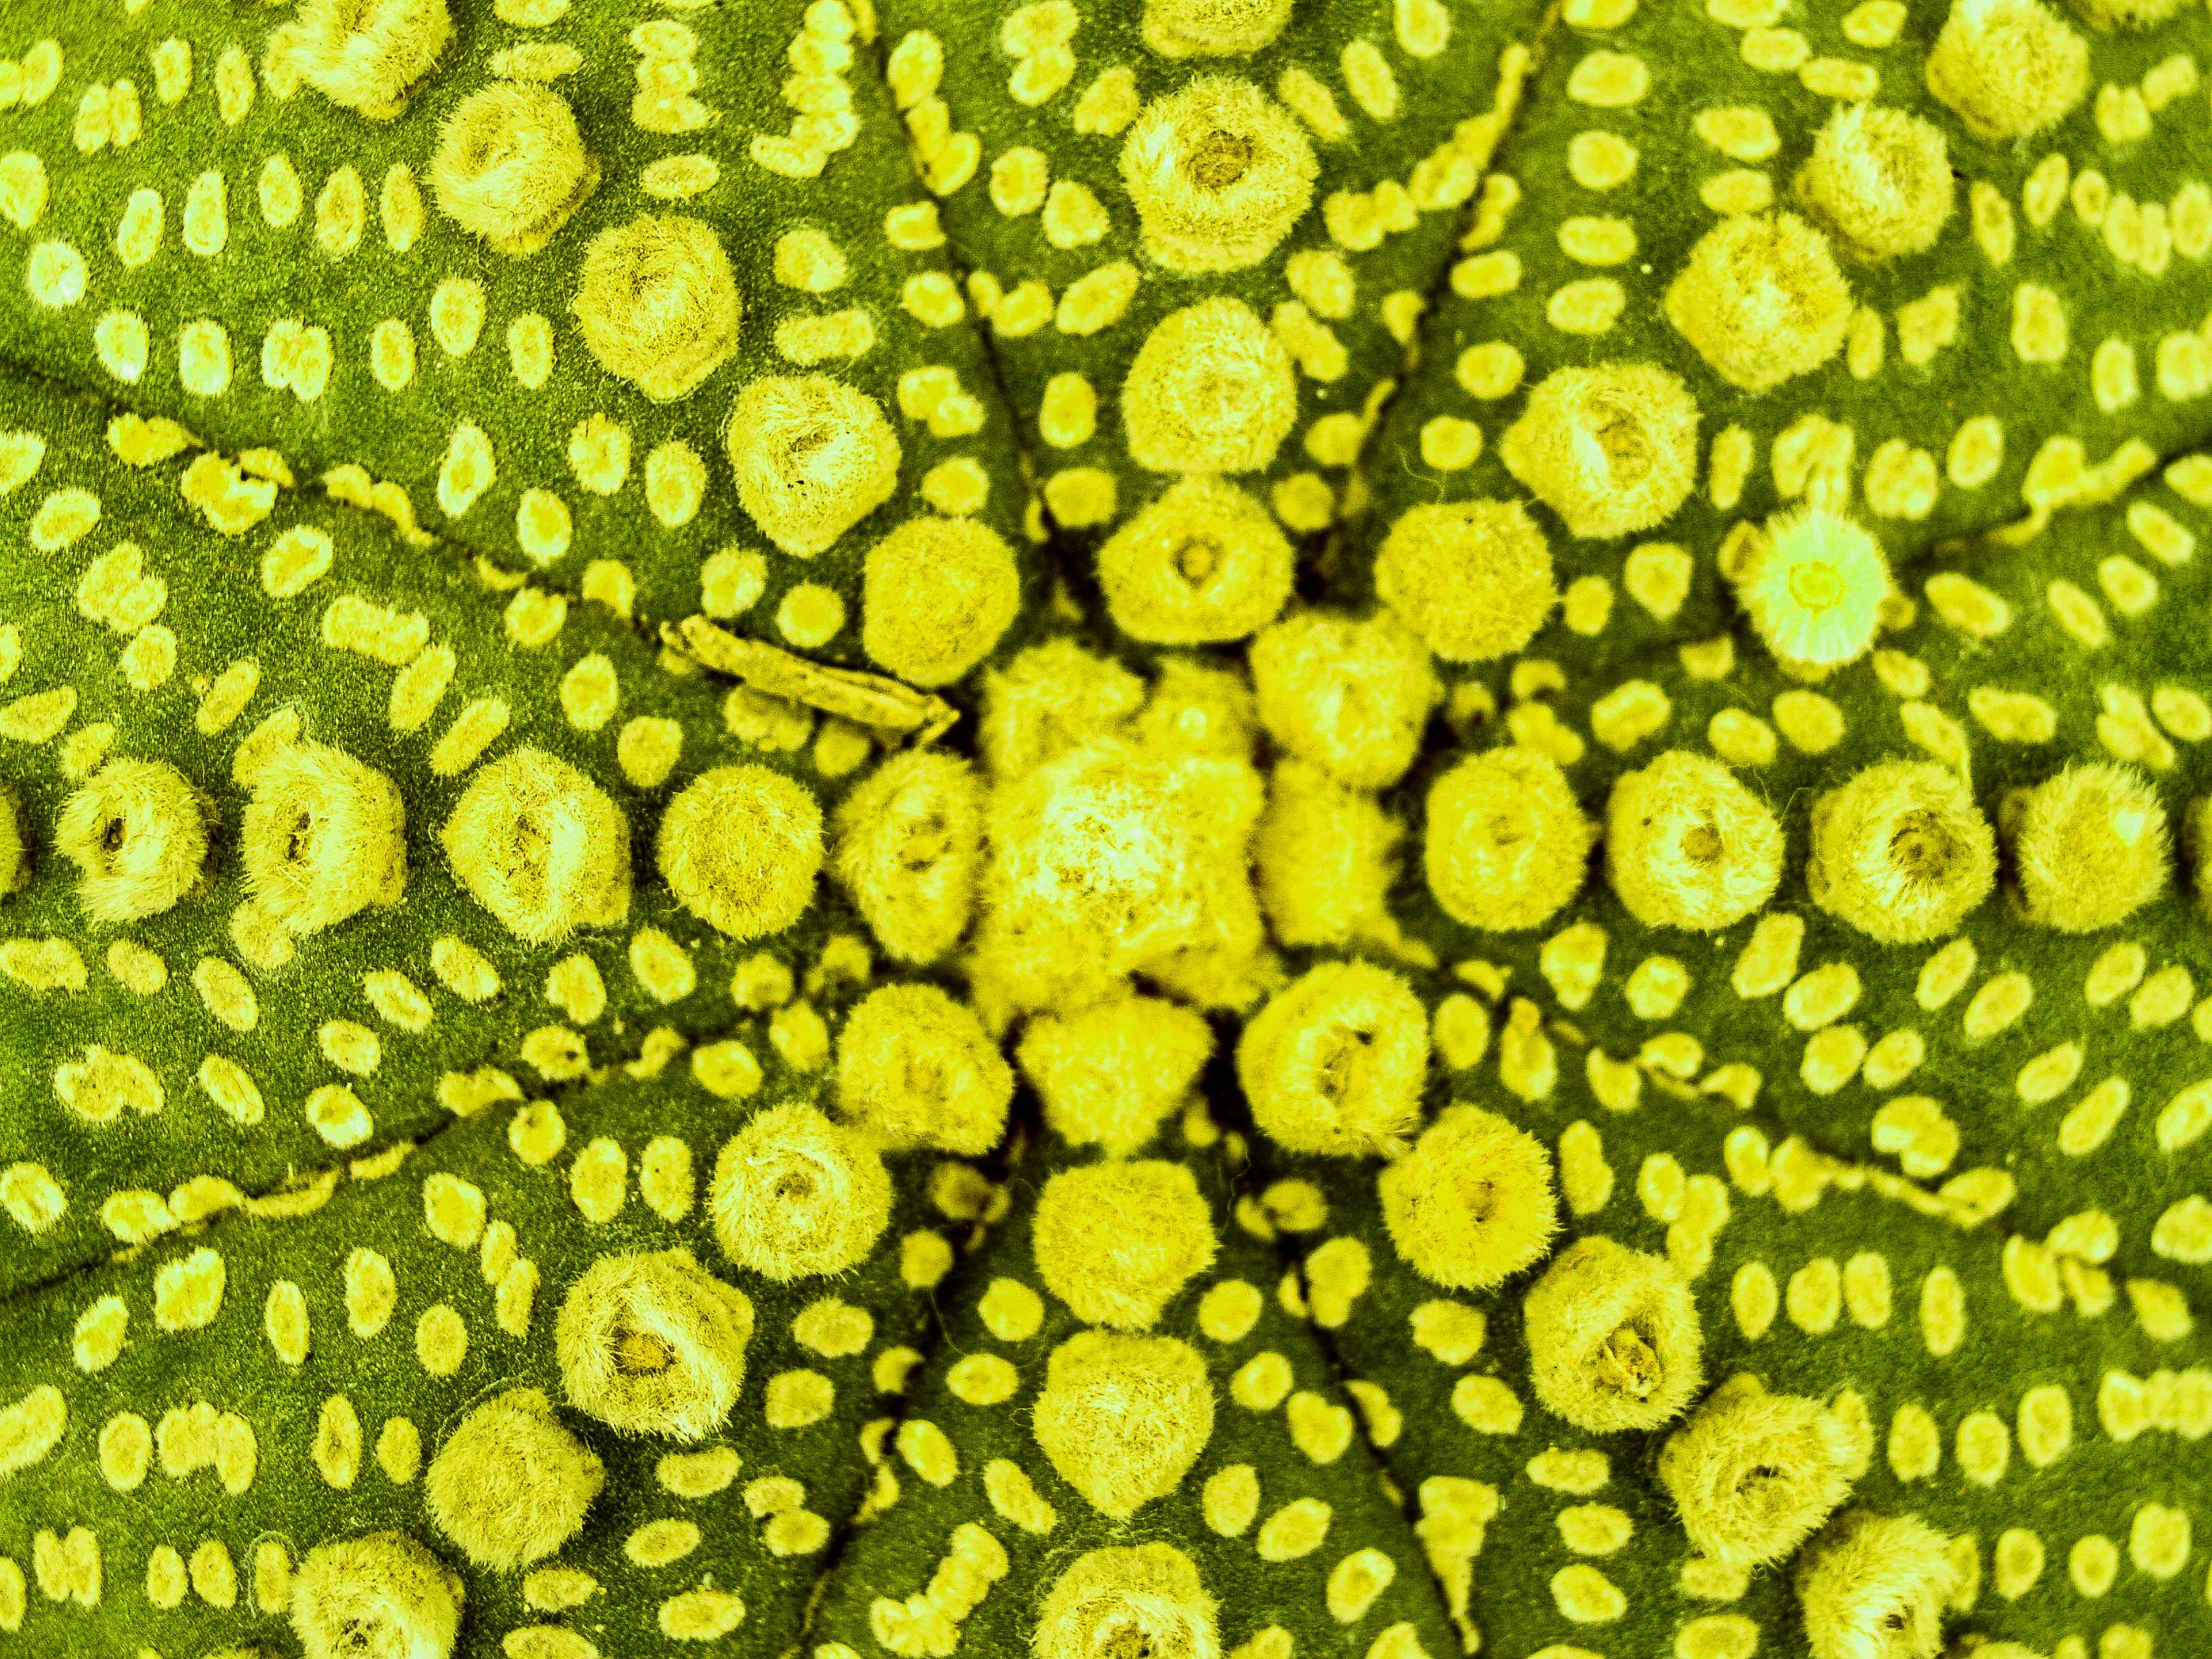
cactus, desert, plant, green, nature, garden, succulent, botany, botanical, dry, cacti, growth, sharp, landscape, grow, flower, summer, leaf, pattern, background, closeup, beautiful, thorn, spine, macro, natural, flora, spike, tropical, texture, yellow, organism, moisture